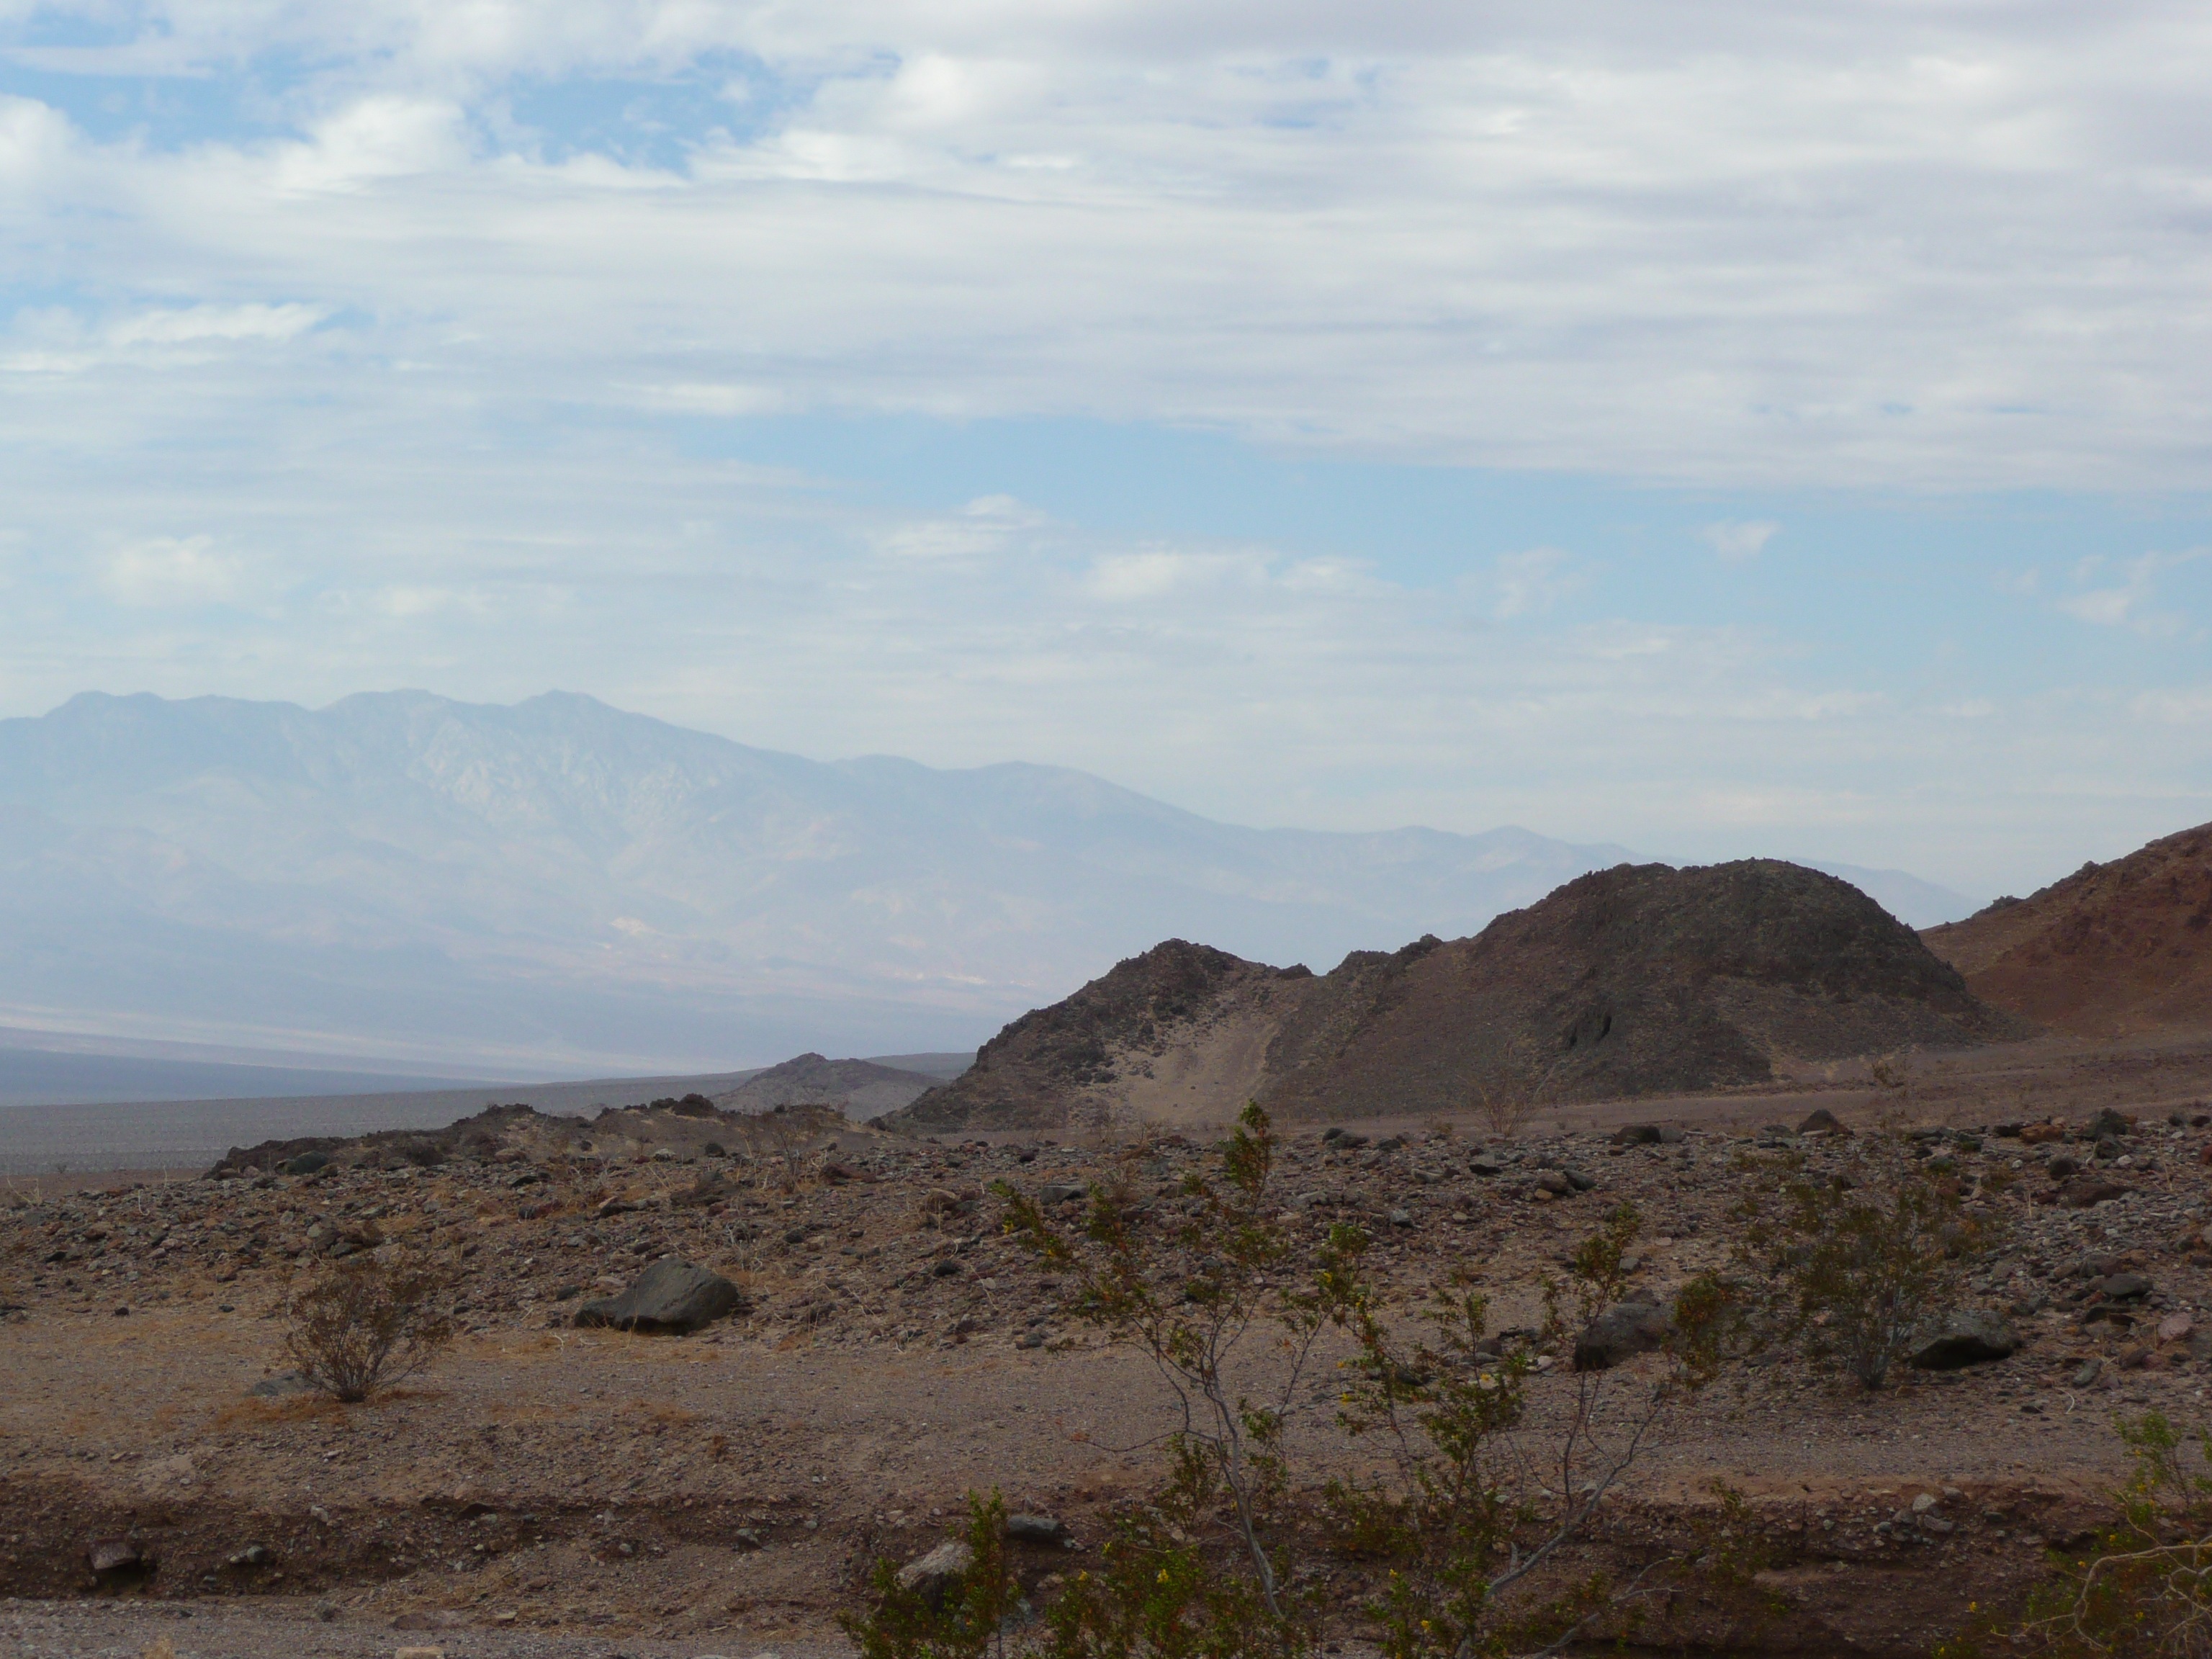
landscape, sea, nature, sand, mountain, hill, desert, valley, travel, scenic, natural, park, scenery, usa, america, soil, death, tourism, california, geology, badlands, plateau, ecosystem, wadi, steppe, landform, natural environment, geographical feature, aeolian landform